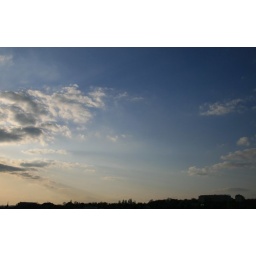
Still no plane in Brussels sky (at least in this part of it) (just a bit cropped on the left)